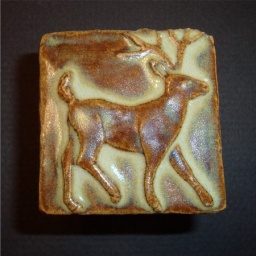
Shown in Autumn Glaze. Emily Ulm artisan tiles made into cabinet knobs, drawer pulls, robe hooks and drapery hardware.